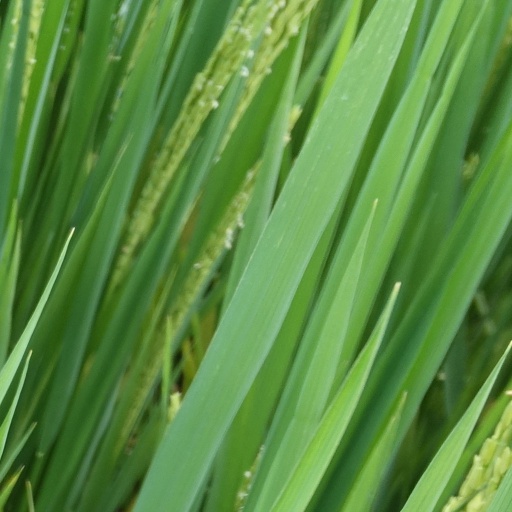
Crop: rice